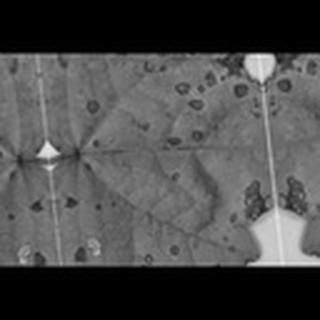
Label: cotton_target_spot